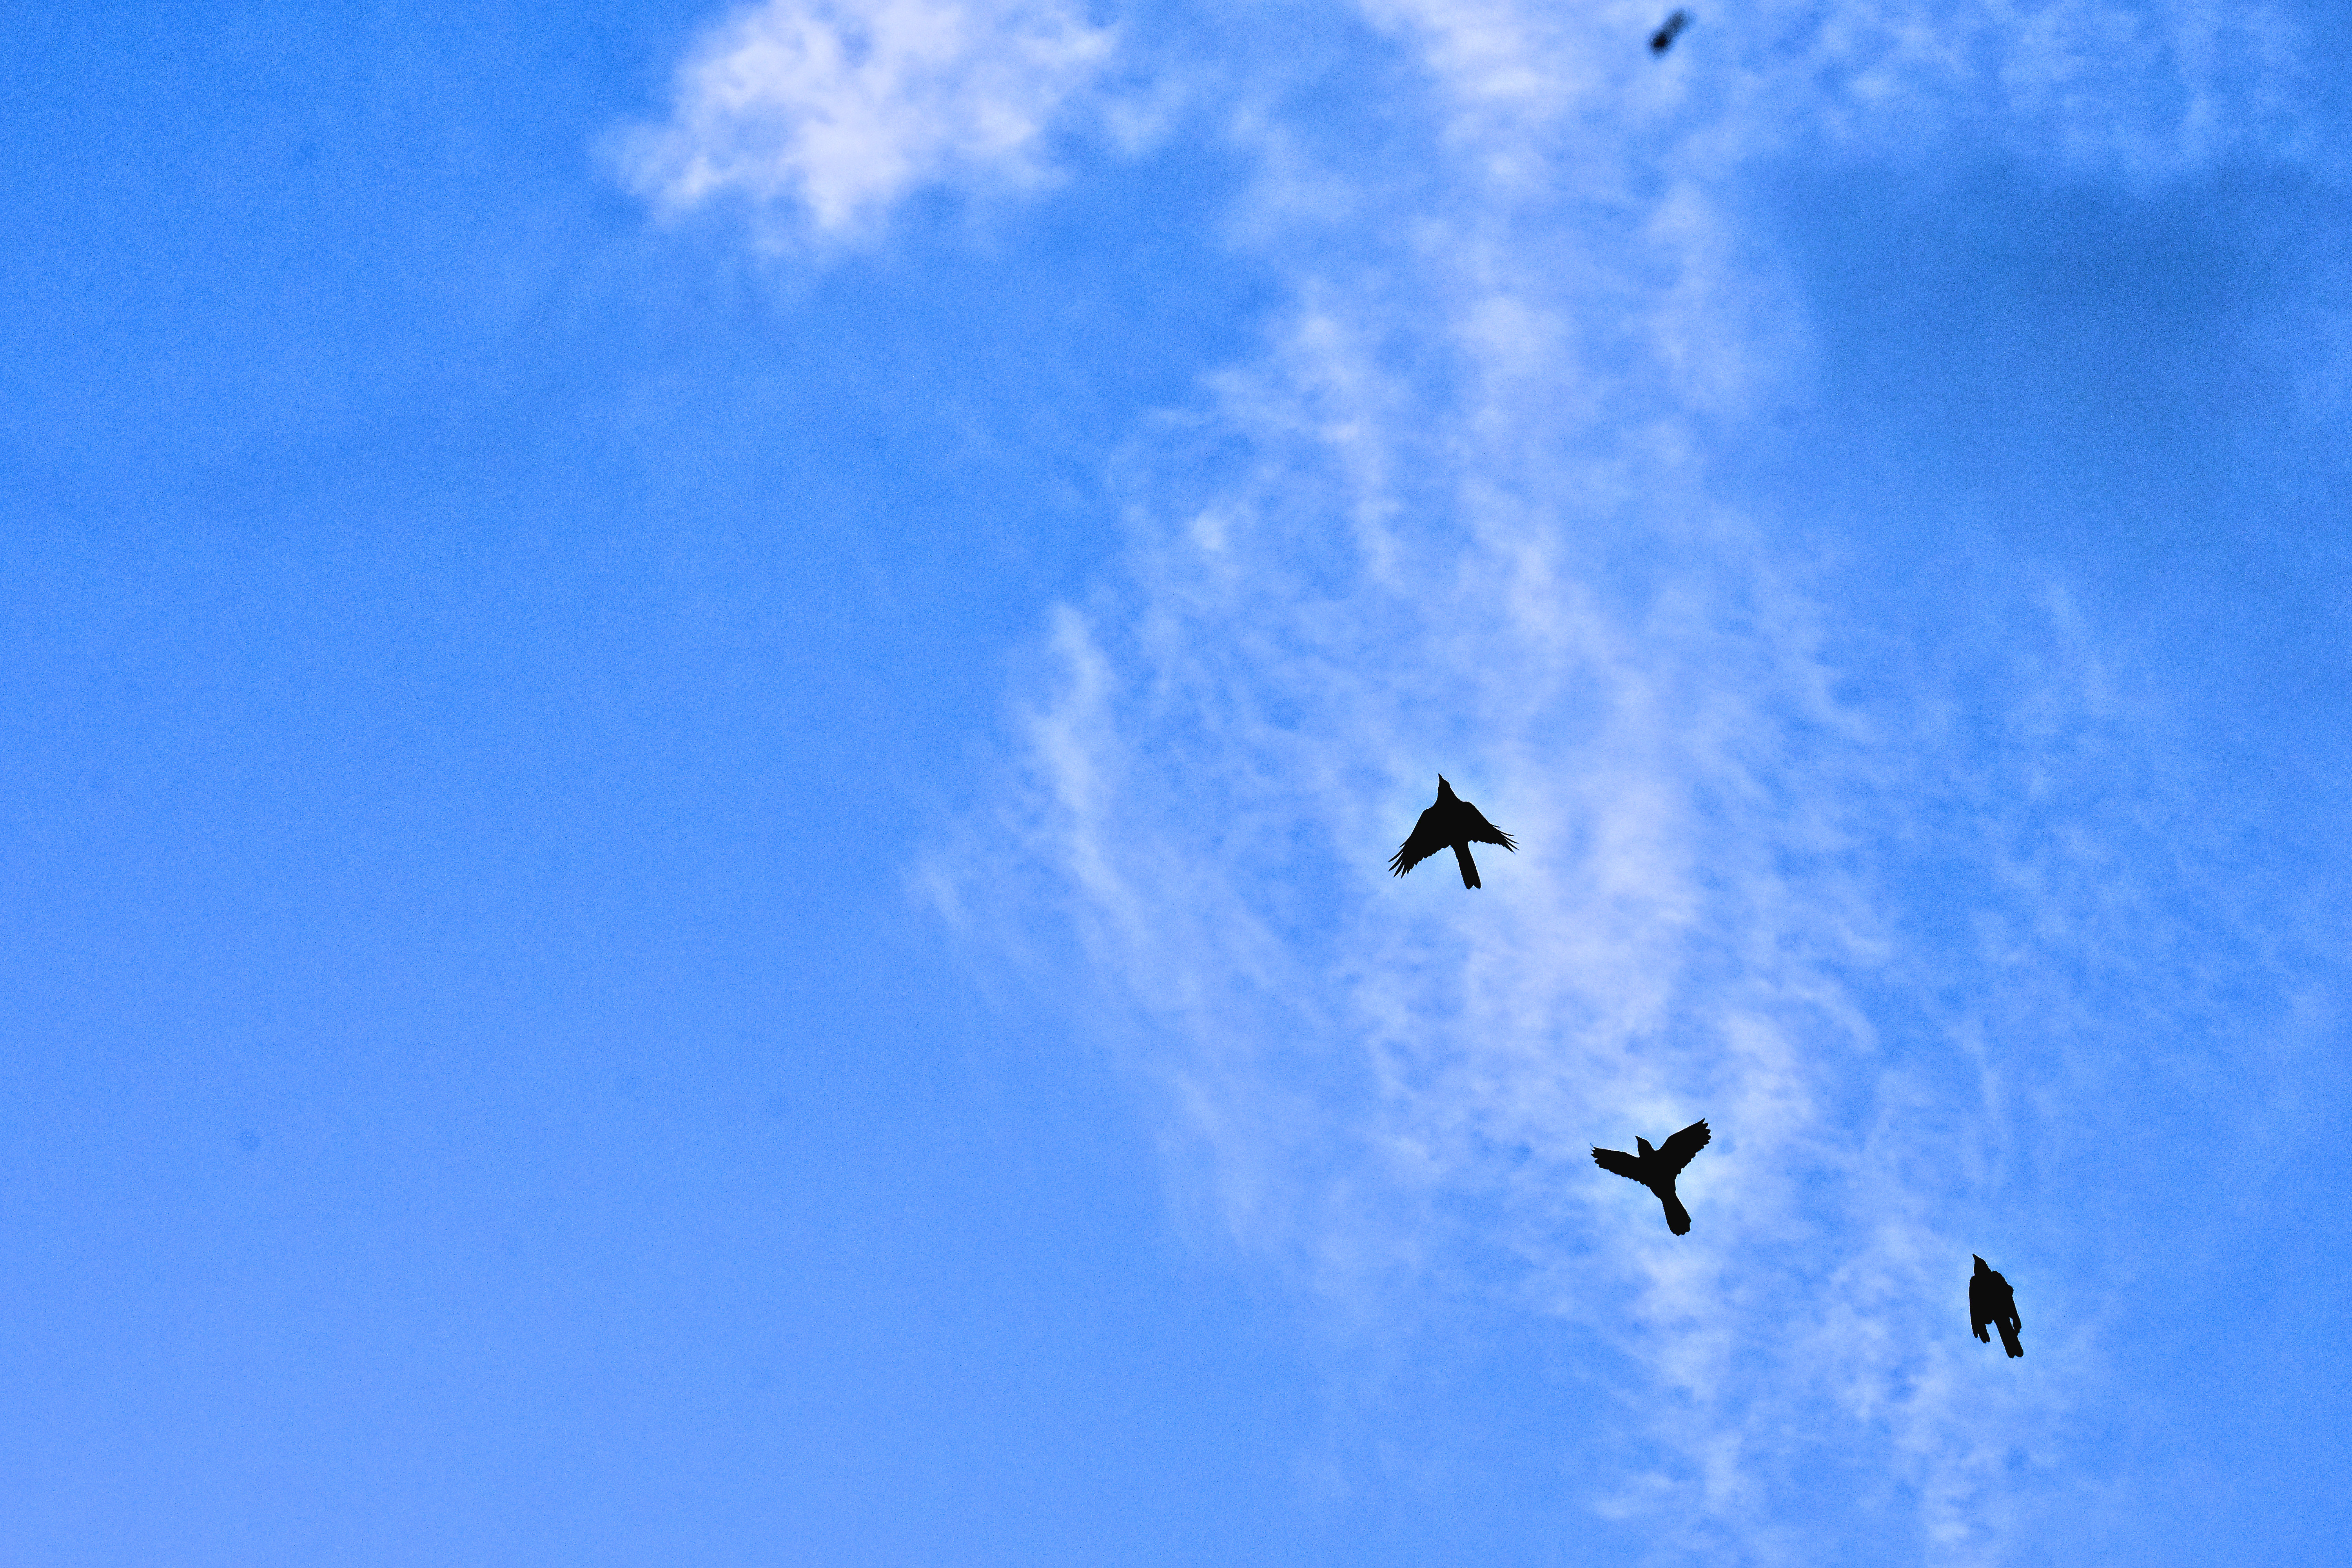
bird, sky, jungle, amazon, mocoa, Putumayo, colombia, blue, daytime, cloud, azure, wing, fly, bird migration, plant, meteorological phenomenon, animal migration